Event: Nepal Earthquake
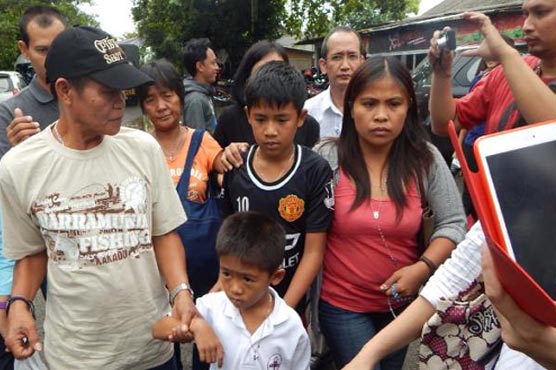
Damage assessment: no_damage